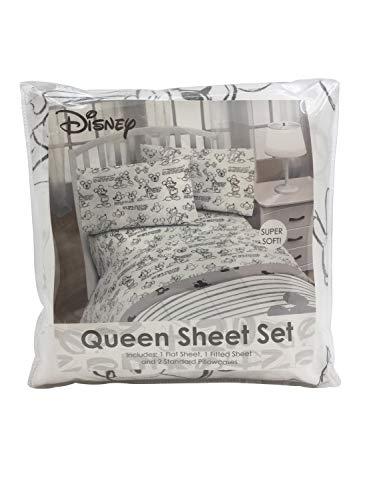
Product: Jay Franco Disney Mickey Mouse Sketch Queen Sheet Set
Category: Home & Kitchen | Bedding | Kids' Bedding | Sheets & Pillowcases | Sheet & Pillowcase Sets
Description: GREAT GIFT - This Disney Mickey Mouse sheet set is the perfect gift for your little one.
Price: $39.99
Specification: ProductDimensions:80x60x12inches|ItemWeight:2.45pounds|ShippingWeight:2.45pounds(Viewshippingratesandpolicies)|Manufacturer:JayFranco&Sons,Inc.|ASIN:B07RRZ5GCK|Itemmodelnumber:JF40097EPCD